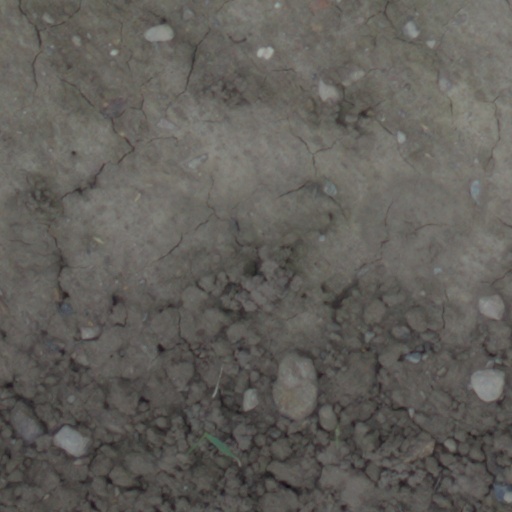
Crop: wheat